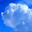
Label: cloud